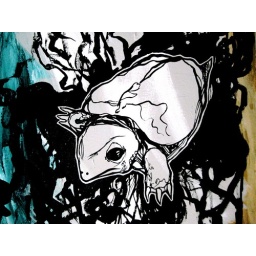
baby sea turtle in oily water